Letronne (crater)

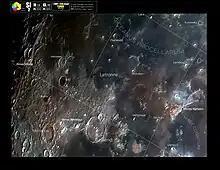
Selenochromatic image about the crater area

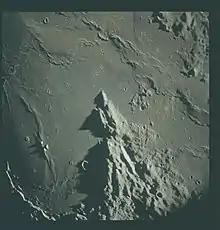
Another view of eastern Letronne, from Apollo 16

Letronne is the lava-flooded remnant of a lunar impact crater. It was named after French archaeologist Jean-Antoine Letronne. The northern part of the rim is completely missing, and opens into the Oceanus Procellarum, forming a bay along the southwestern shore. The formation is located to the northwest of the large crater Gassendi.To the west-southwest is the flooded crater Billy, and north-northwest lies the smaller Flamsteed.